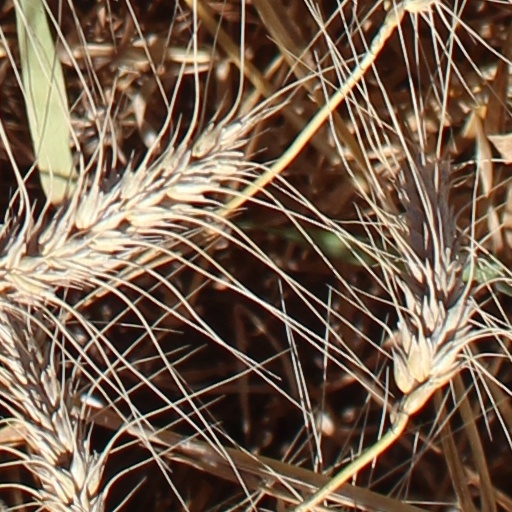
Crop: wheat